Church reform of Peter the Great

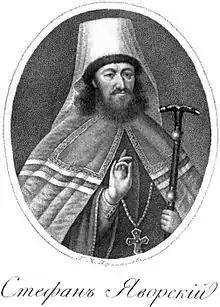
Metropolitan Stephen Yavorsky

Gradually, Peter came to favor another professor from the Kiev Academy, Theofan Prokopovich, whose "Spiritual Regulation" (1721) supported the concept of a Russian national church under the authority of the tsar as the "supreme bishop", and argued that an ecclesiastical council would be more appropriate to govern the church than a single patriarch. It seemed dubious to Prokopovich to have a dual power in the Russian Empire and was supportive of the idea of a single and an ultimate autocrat. Among the Russian clergy, however, Prokopovich was perceived as a Lutheran and a pietist who studied Protestantism and who did not mature in the culture of the Eastern Orthodoxy. Against him energetically protested the rector of the Moscow Academy Theophilakt Lopatinsky when Prokopovich was appointed the metropolitan of Pskov.